Heinrich Reitz

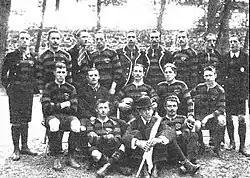
Germany, represented by FC 1880 Frankfurt, at the 1900 Summer Olympics

Heinrich Reitz was a German rugby union player who competed in the 1900 Summer Olympics.